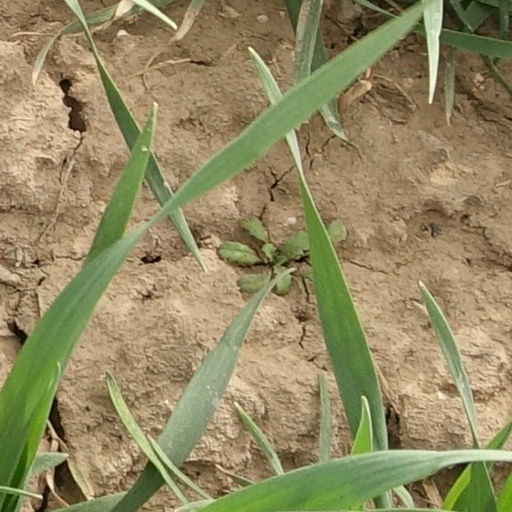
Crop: wheat